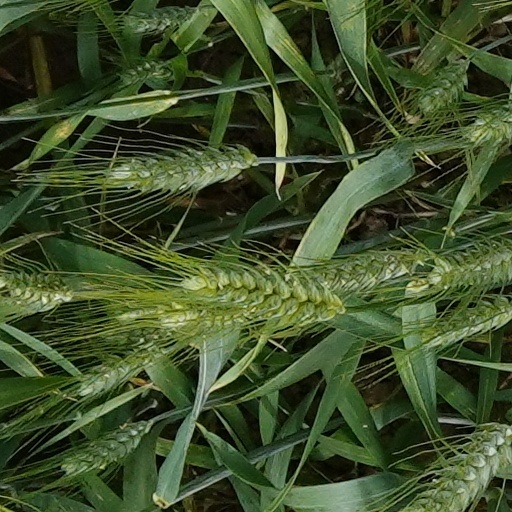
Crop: wheat